Energy policy of Finland

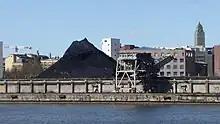
Hanasaari Power Plant in April 2023 in its expected last days of operation. In the background the area of Sörnäinen, with TeaK, and Kallio Church.

In 2006 the energy for space heating was 19.5% of total end energy consumption in Finland divided in 44% by fuels, 39% by district heating and 17% by electricity. The district heating systems are mainly monopolies controlled by local politicians or private companies. In practice the owners of the houses with district heating system have no influence in the choice of energy sources or prices.